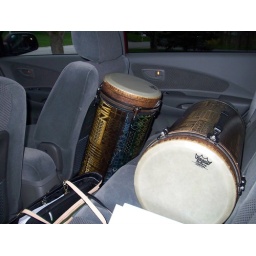
tubanos and my big coach bag, which has my laptop and school stuff in it.